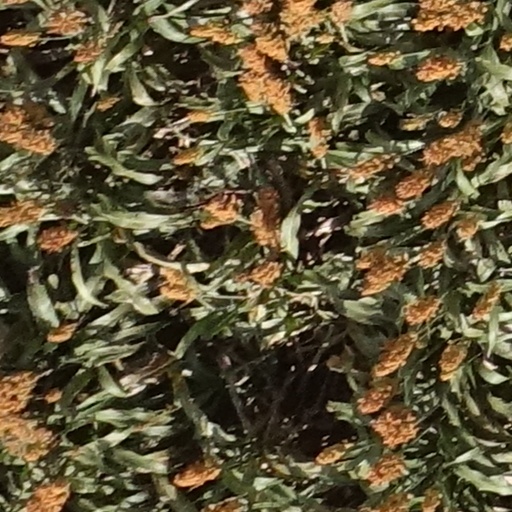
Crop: sorghum